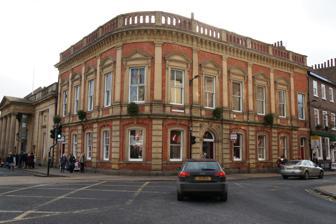
Building: 1 Museum Street
Country: United Kingdom
Year built: 1860
Historic building in York, England The building, in 2013 1 Museum Street is a historic building in the city centre of York , in England. The building was constructed in 1860, to a design by Rawlins Gould.  It initially served as the city's register office . Later, it served as a Conservative Club , with committee rooms, a bar and a snooker room; it then became council offices. The building has two storeys and is built of orange brick, with stone dressings.  It is of 11 bays, one of which curves around the corner from Museum Street into Blake Street .  The main entrance is on Museum Street, and has double doors with a fanlight above.  Most of the sash windows have four panes, although a few retain the original eight panes.  The window pediments are alternately triangular and segmented.  The upper floor has Doric order pilasters. In 1909, a brick balustrade was added to the roof. Inside, a grand staircase leads up to the first floor room, which contains a wooden tablet to the memory of John Hodgson, from Strensall .  The room has housed meetings of the Board of Guardians of the York Poor Law Union . In 1986, the building was Grade II listed . In 2010, it was purchased by the York Conservation Trust , which renovated it to become the city's tourist information centre . The office remained there until 2022. References ^ a b c Historic England . "1, Museum Street (1257106)" . National Heritage List for England . ^ a b c d Historical Properties Walking Guide . York: York Conservation Trust. 2010. ^ "New Visitor Information Centre opens at 1 Museum Street, York" . The Press . 28 May 2010 . ^ "This is Visit York's new, smaller home – right in the heart of the city" . York Mix . 4 November 2022 . 53°57′40″N 1°05′07″W / 53.96123°N 1.08518°W / 53.96123; -1.08518